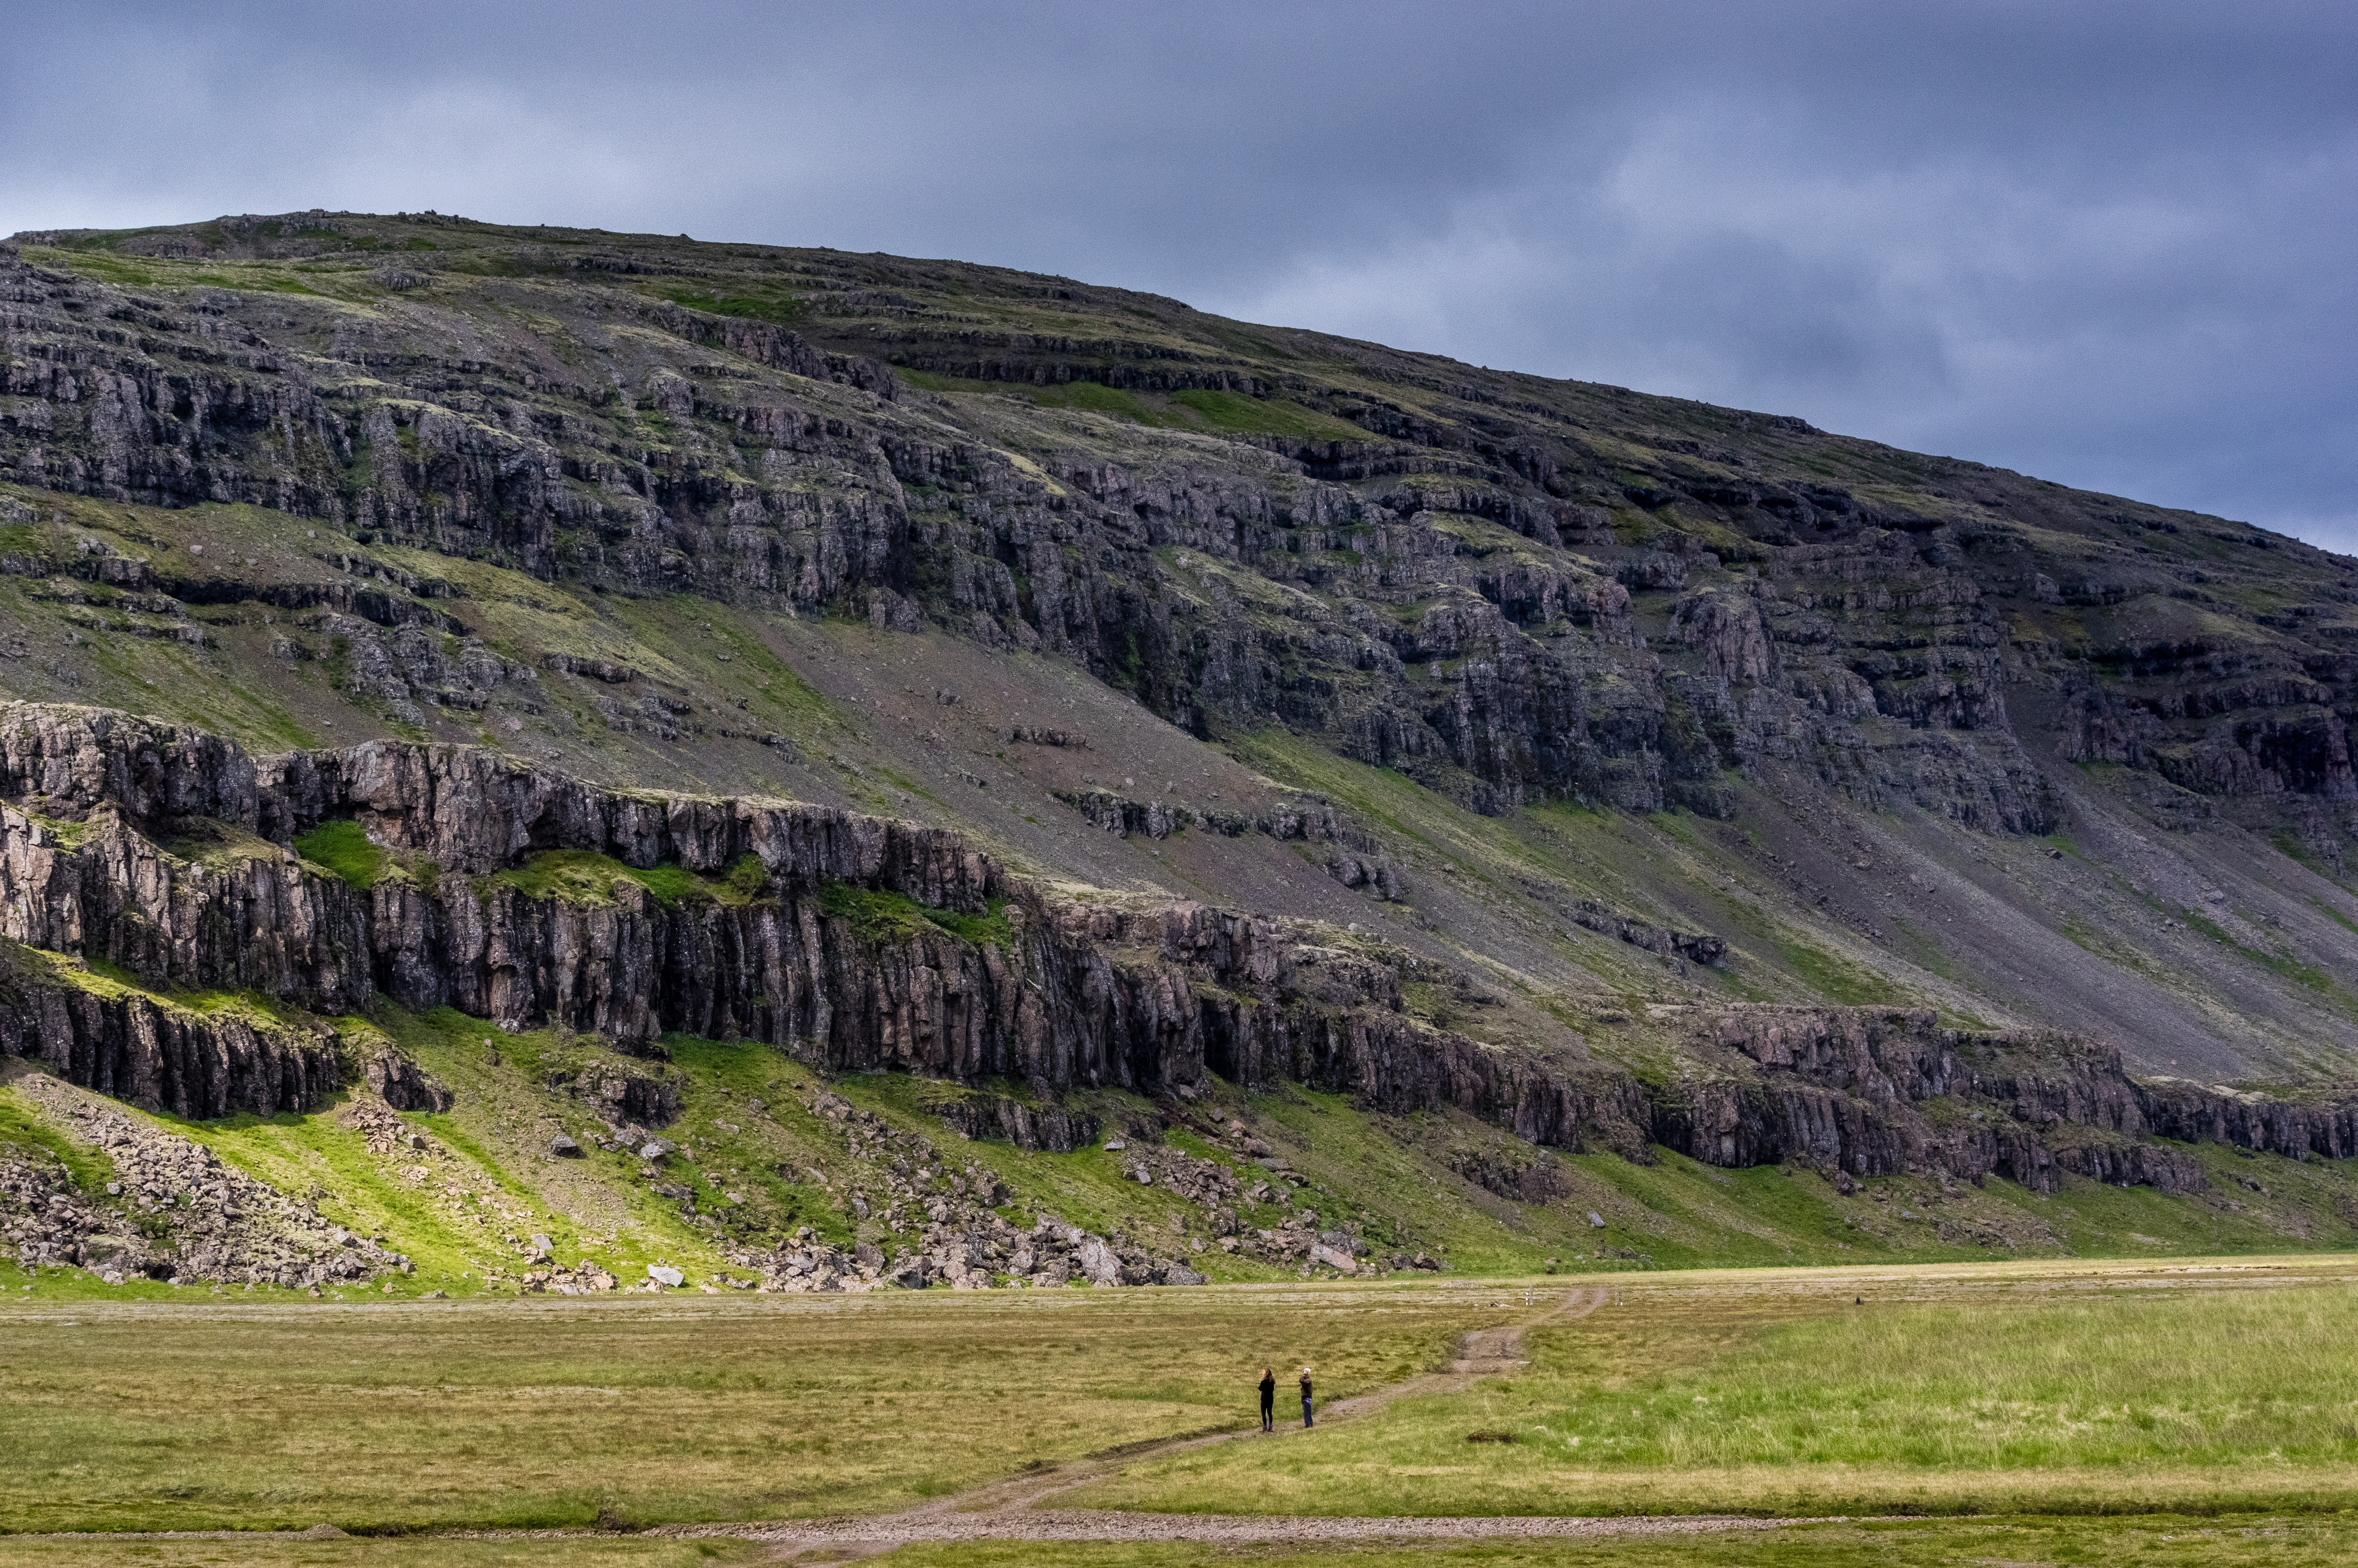
landscape, nature, grass, outdoor, rock, mountain, hiking, field, meadow, hill, view, peak, valley, mountain range, cliff, high, scenic, agriculture, craggy, highland, terrain, ridge, plain, trekking, bluff, grassland, badlands, plateau, fell, top, loch, persons, rural area, landform, geographical feature, mountainous landforms